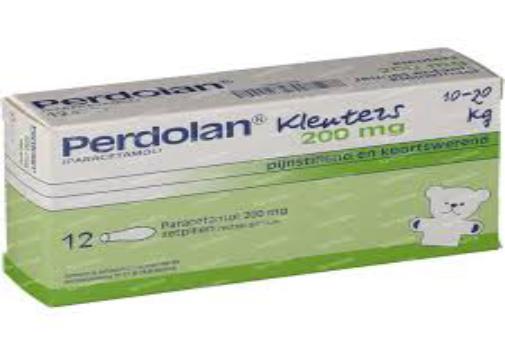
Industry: Medical